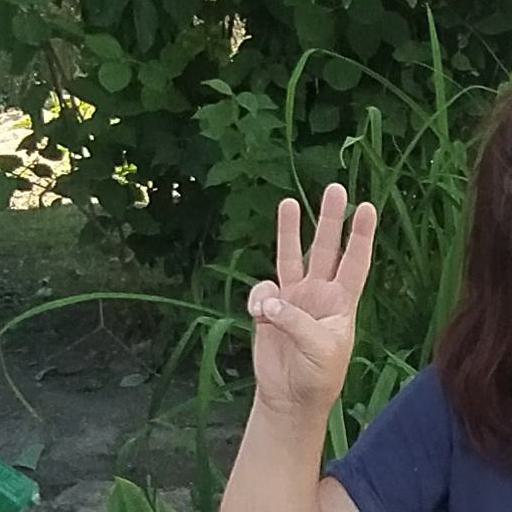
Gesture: three